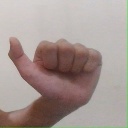
अक्षर: त